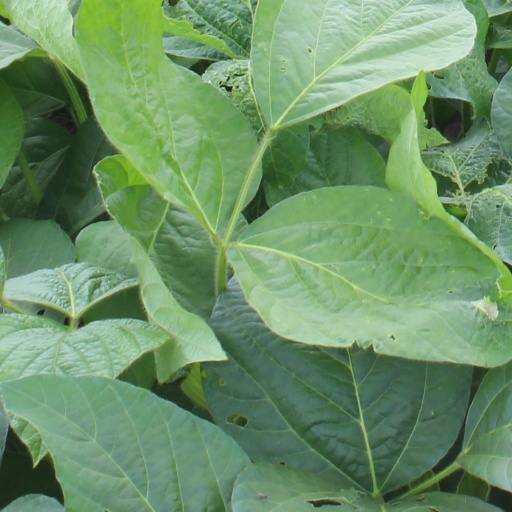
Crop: soybean